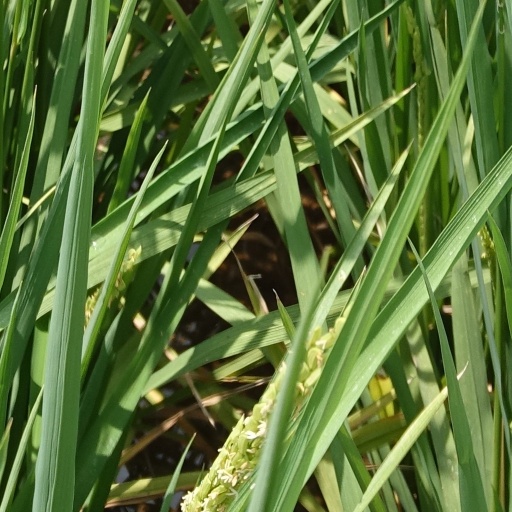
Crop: rice